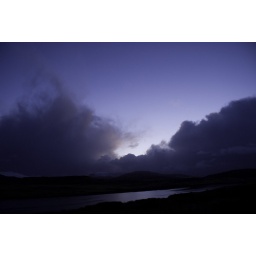
Just 10 minutes after dawn, the sky lit up in shades of blue and purple.